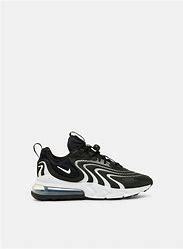
Brand: Nike
Model: Air Max 270 React ENG